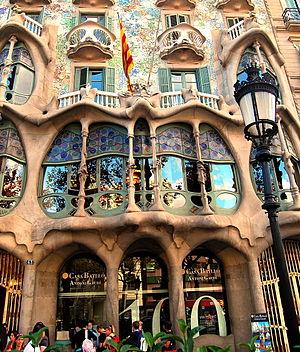
La Casa Batlló est un édifice moderniste conçu par l'architecte Antoni Gaudí, chef de file de ce mouvement, de 1904 à 1906. Elle est située dans l'Illa de la Discòrdia, au 43 Passeig de Gràcia à Barcelone.